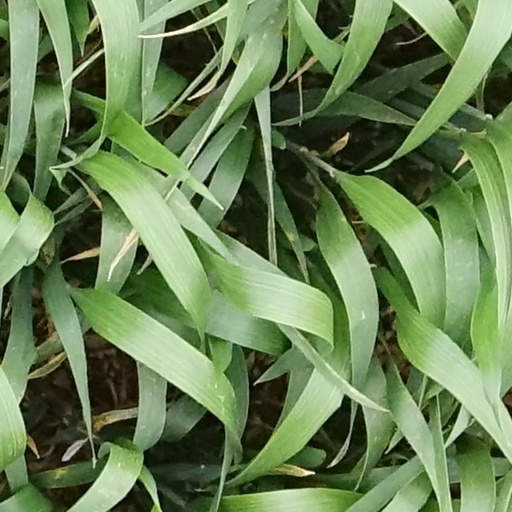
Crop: wheat